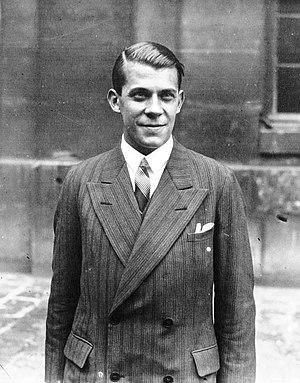
22 janvier : Salomé, opéra de Richard Strauss fait scandale au Metropolitan Opera de New York.
Tony Aubin, né le 8 décembre 1907 à Paris où il est mort le 21 septembre 1981, est un compositeur et chef d'orchestre français. Il a composé en particulier des musiques de film.